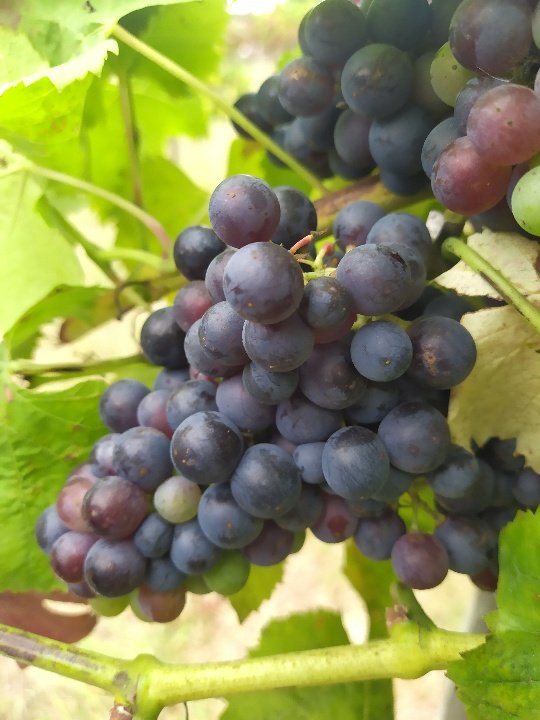
Berries visible: 81
Grape clusters: 2